Gadira petraula

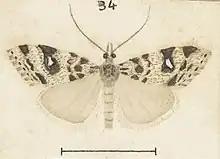
Illustration of "G. petraula" by George Hudson.

The adults of this species are very similar to that of "Gadira leucophthalma" however "G. petraula" is slightly smaller and their forewing dorsum has a grey and black pattern in contrast to the more whitish grey in "G. leucophthalma." Another distinguishing feature is that the female of "G. petraula" is short winged.